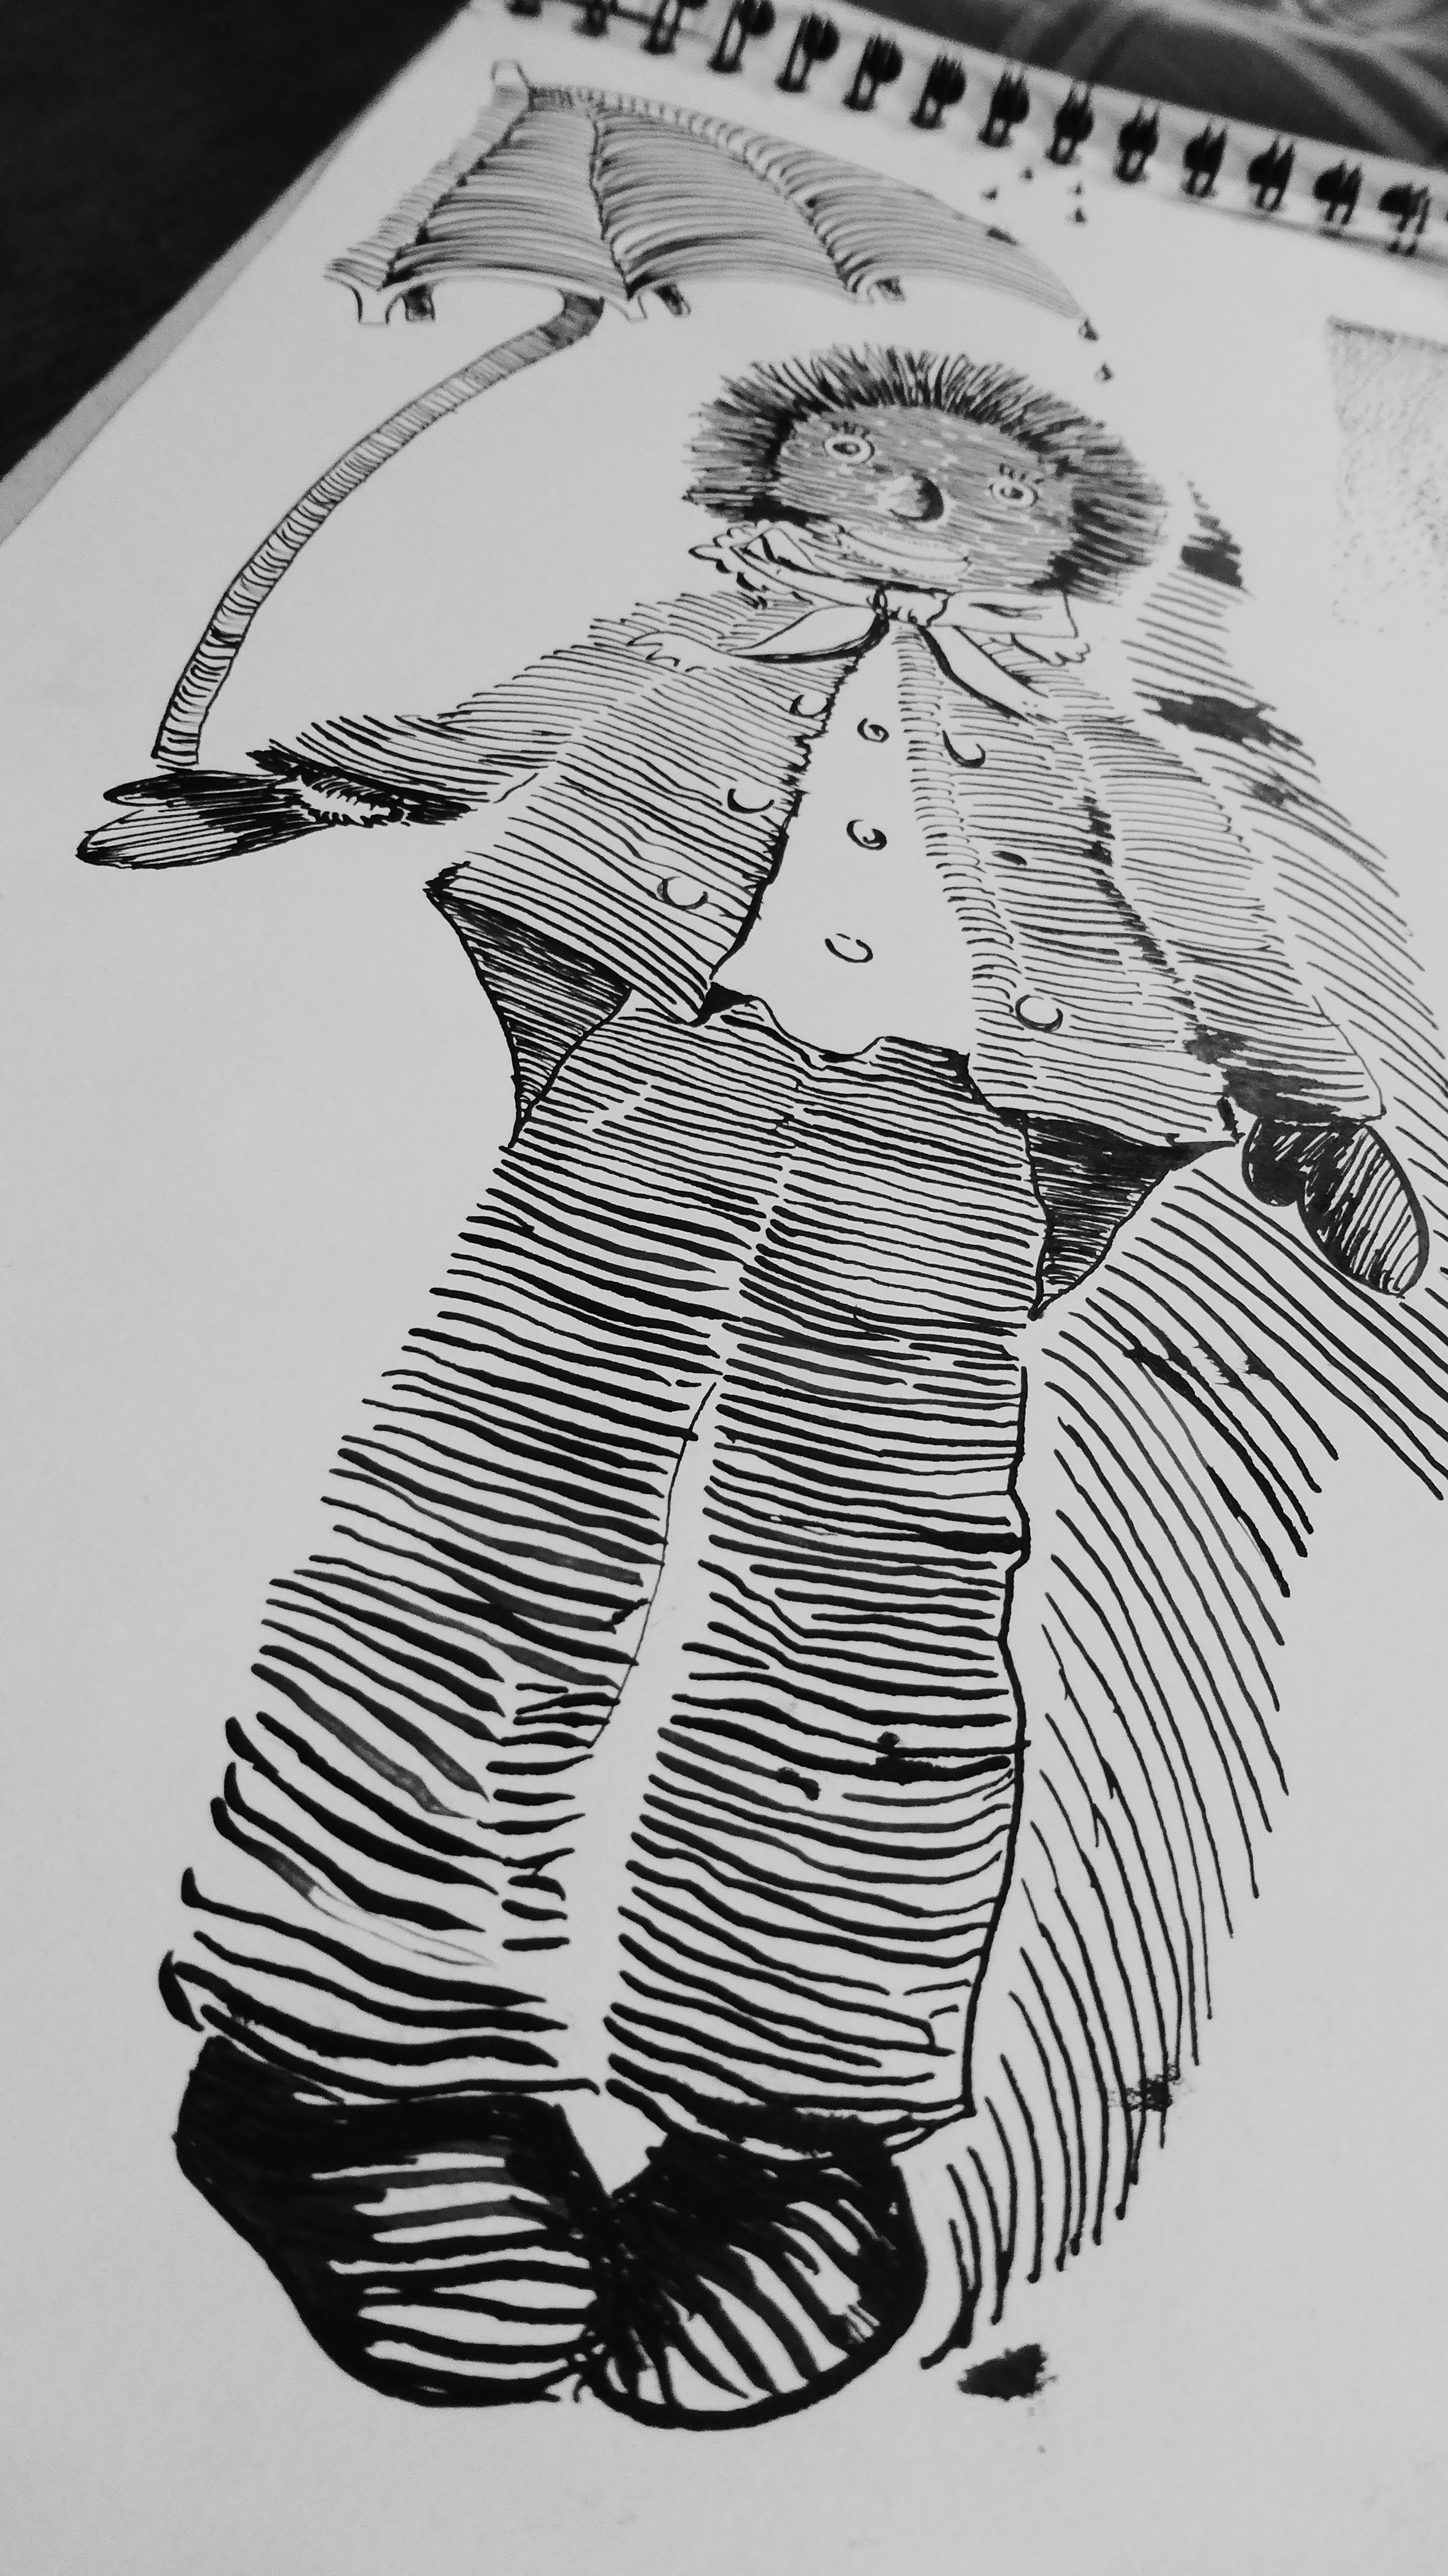
black and white, white, paint, monochrome, art, sketch, drawing, illustration, hedgehog, school, learn, draw, drawing lessons, monochrome photography